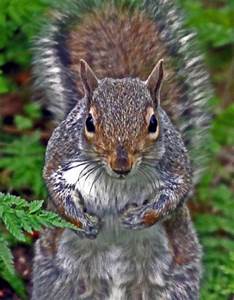
Label: scoiattolo